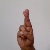
The image shows a hand gesture representing the letter 'R' in Indian Sign Language.